Mazda Hakaze

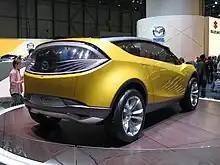
Rear view

The was a concept car that was revealed in early February 2007 by Japanese manufacturer Mazda. Its major design elements came from a new design language developed by Mazda called Nagare, designed by Laurens van den Acker, which also designed other Mazda concepts, and most notably the Renault Clio and Renault Captur. This element has been used on past Mazda concept cars such as: Mazda Nagare; Mazda Ryuga; Mazda Kabura.